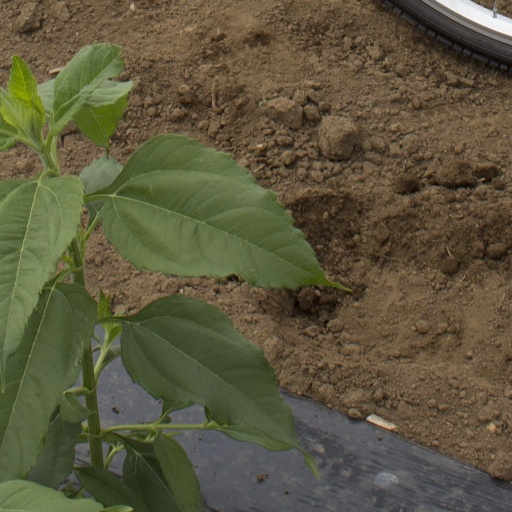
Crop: Jerusalem artichoke